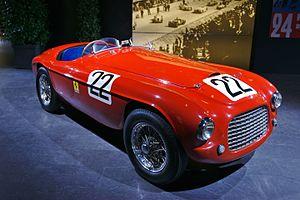
La Ferrari 166 est une automobile de course et de route, du constructeur automobile italien Ferrari, produite entre 1948 et 1953 à une centaine d'exemplaires. Déclinée en de nombreuses variantes de carrosserie, et propulsée par un moteur V12 de 2 L, son nom, 166, correspond au volume arrondi de chaque cylindre. Première Ferrari à la fois de Grand Prix automobile, puis de route de l'histoire de la marque, elle permet à Enzo Ferrari d'établir sa légende en compétition automobile et comme constructeur de voiture de sport GT.